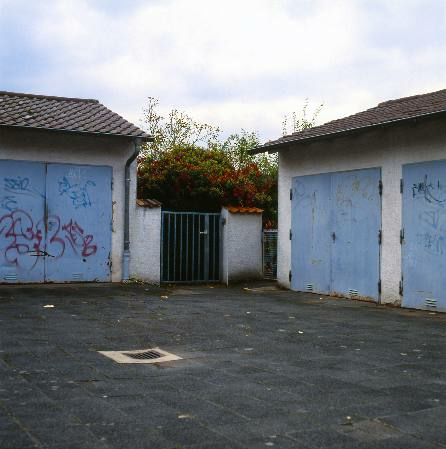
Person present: No